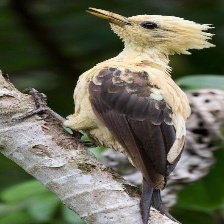
Species: CREAM COLORED WOODPECKER
Scientific name: CELEUS FLAVUS